Jobless recovery

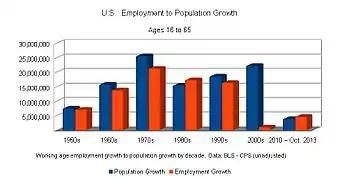

In addition to employment growth, population growth must also be considered concerning the perception of jobless recoveries. Immigrants (both legal and illegal) added to the workforce will often accept lower wages, causing persistent unemployment among those who were previously employed.